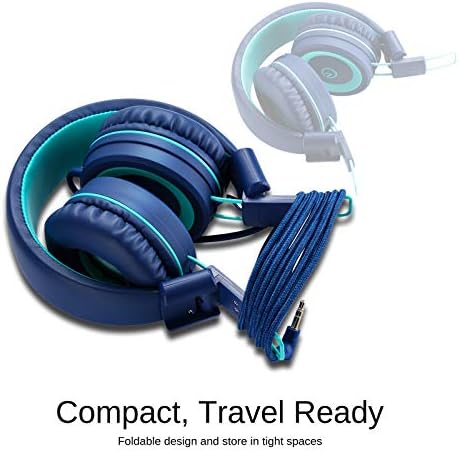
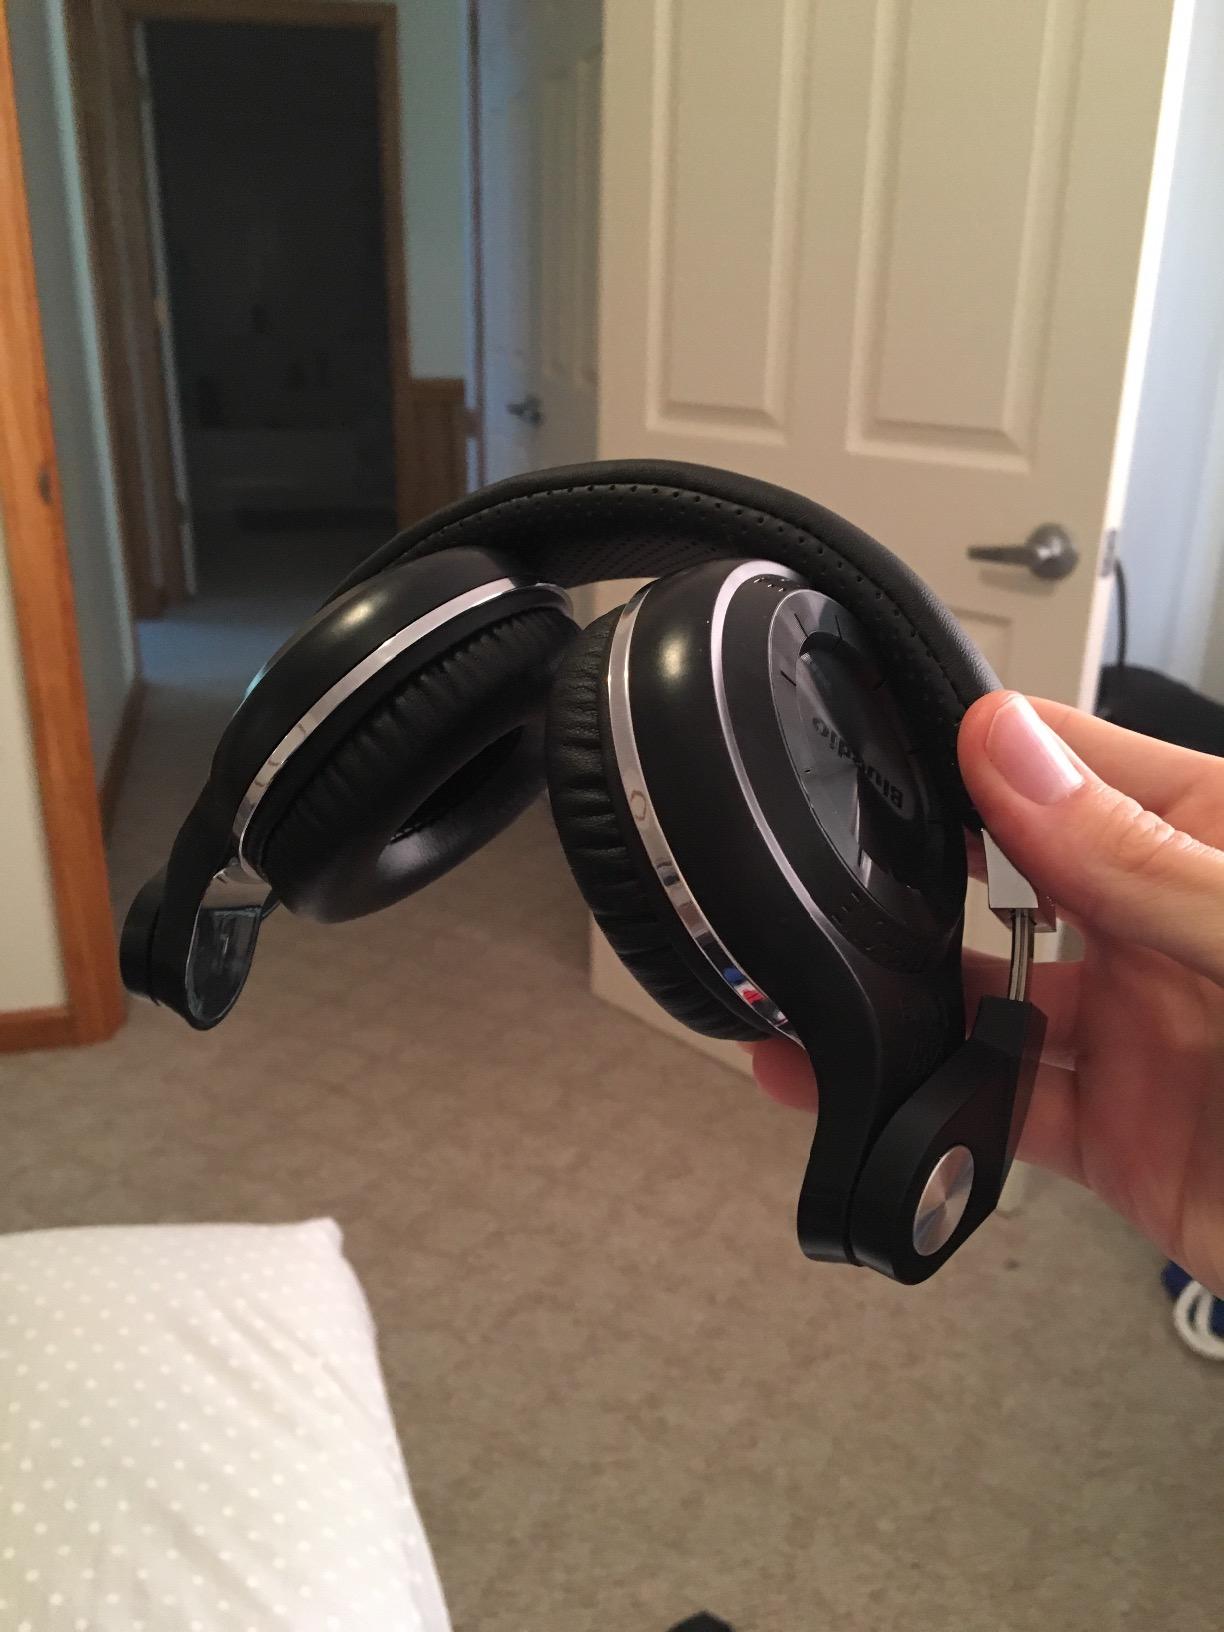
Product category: headphones
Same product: no